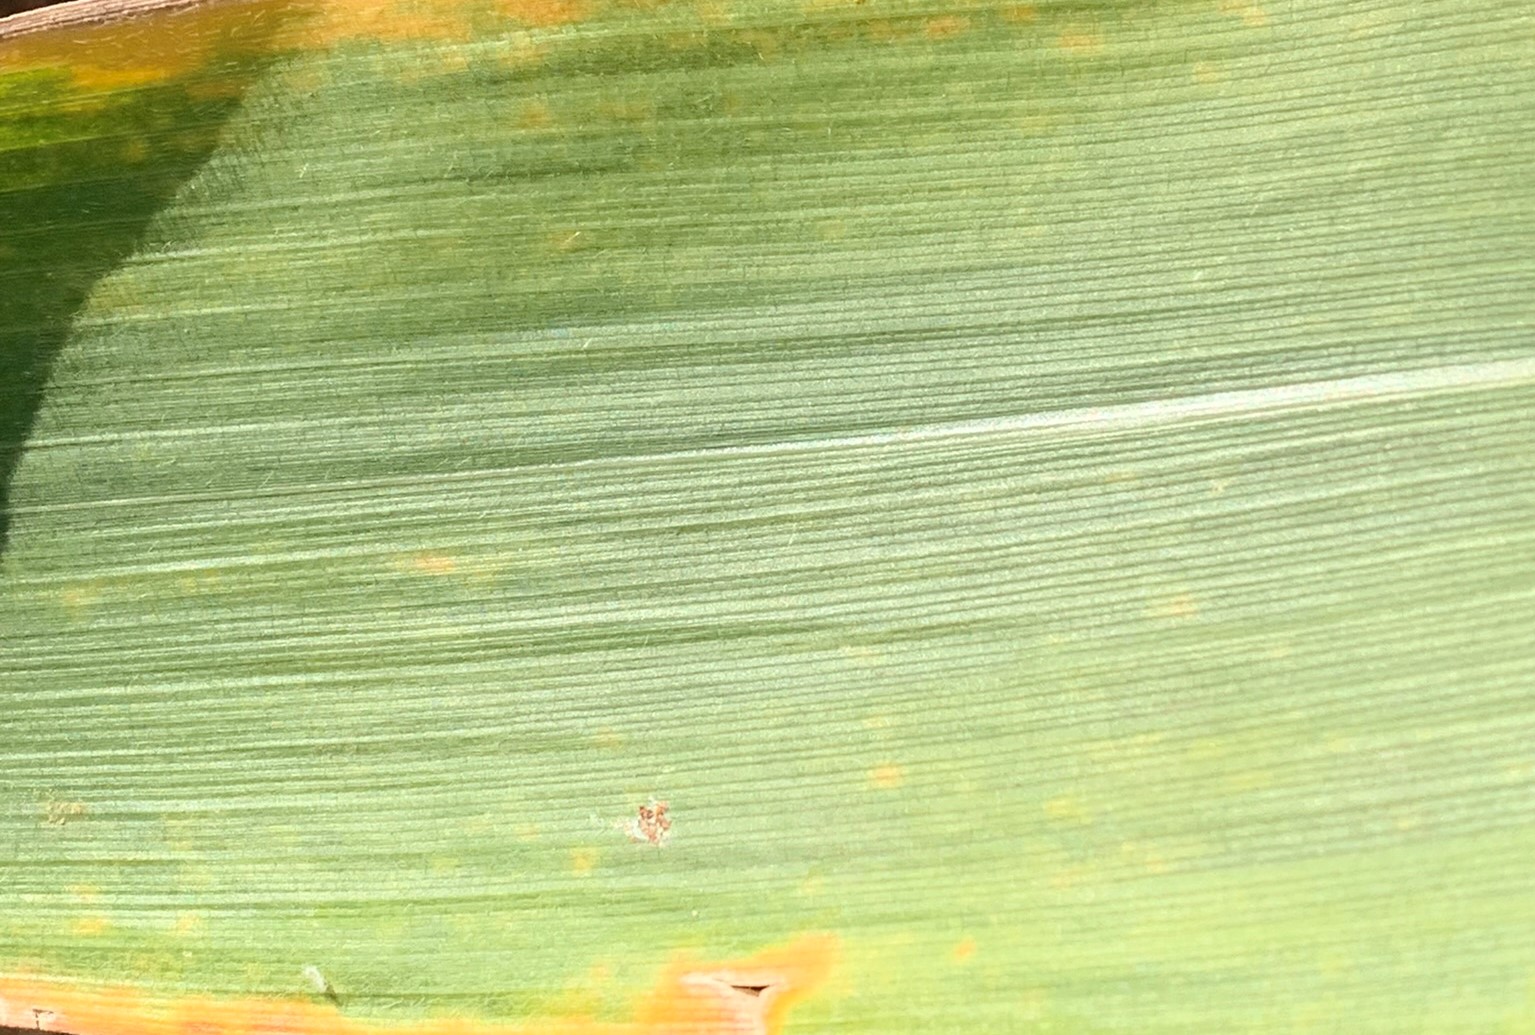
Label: MLN